Brachiopod

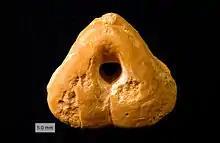
"Pygites diphyoides" (Orbigny, 1849) from the Hauterivian (Lower Cretaceous) of Cehegin, Murcia, Spain. This terebratulid is characterized by a central perforation through its valves.

Brachiopod fossils show great diversity in the morphology of the shells and lophophore, while the modern genera show less diversity but provide soft-bodied characteristics. Both fossils and extant species have limitations that make it difficult to produce a comprehensive classification of brachiopods based on morphology. The phylum also has experienced significant convergent evolution and reversals (in which a more recent group seems to have lost a characteristic that is seen in an intermediate group, reverting to a characteristic last seen in an older group). Hence some brachiopod taxonomists believe it is premature to define higher levels of classification such as order, and recommend instead a bottom-up approach that identifies genera and then groups these into intermediate groups.